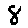
Label: 8